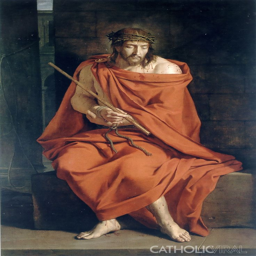
person - paintings of the passion